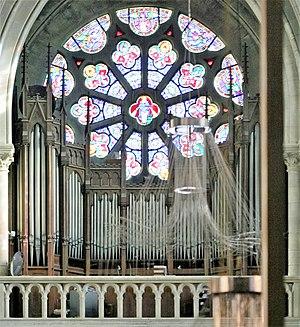
Grand-orgue Cavaillé-Coll (1860 - Opus 158/120, II+P/22).